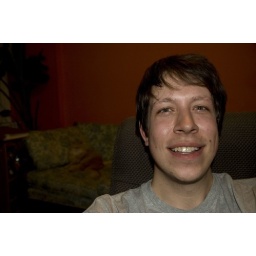
Just a picture of me sitting in the computer chair.